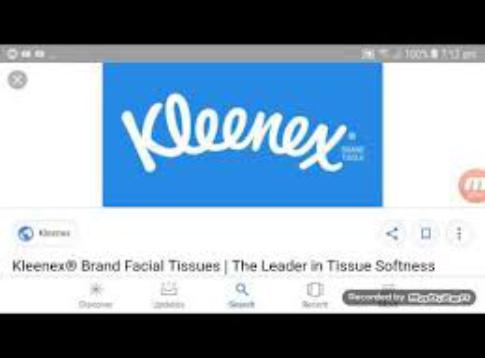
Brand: kleenex
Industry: Necessities